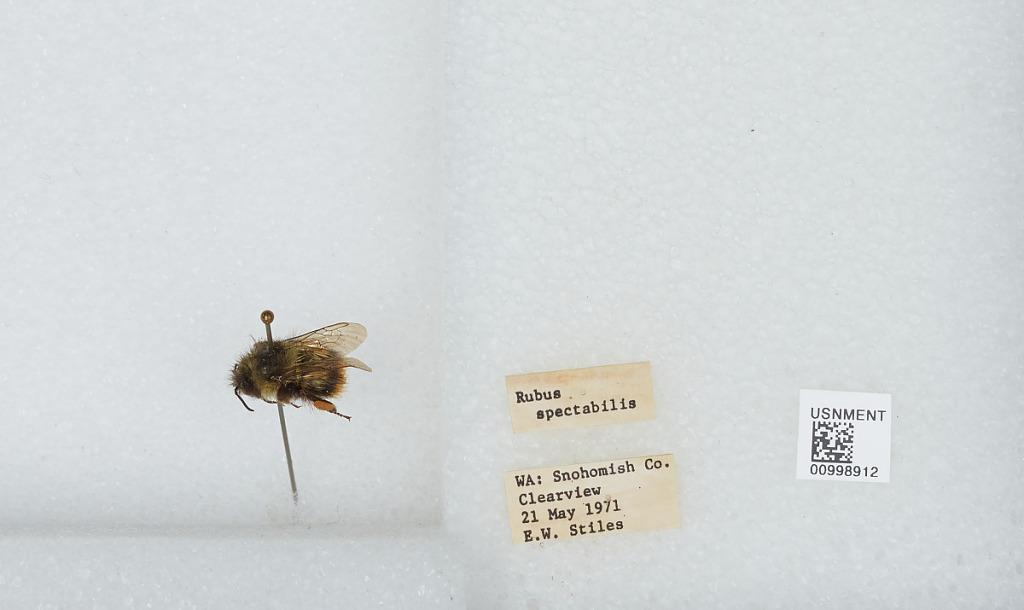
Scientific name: Bombus (Pyrobombus) mixtus Cresson
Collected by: E. Stiles
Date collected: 1971-5-21
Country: United States
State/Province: Washington
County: Snohomish
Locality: Clearview
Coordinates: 47.8292, -122.145